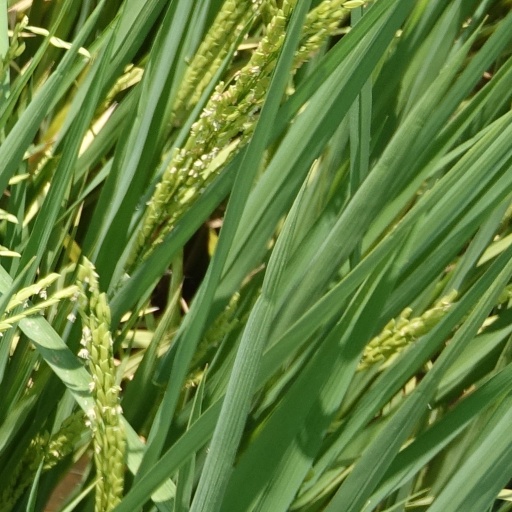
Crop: rice